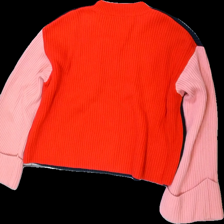
View: back
Type: Sweater
Category: Ladies
Brand: Carin Wester
Colors: Blue, Pink, Red
Material: 100% Cotton
Pattern: Other
Cut: Regular, C-collar
Size: L
Price range: 100-150
Recommended usage: Reuse
Description: Colorblocked knitted sweater